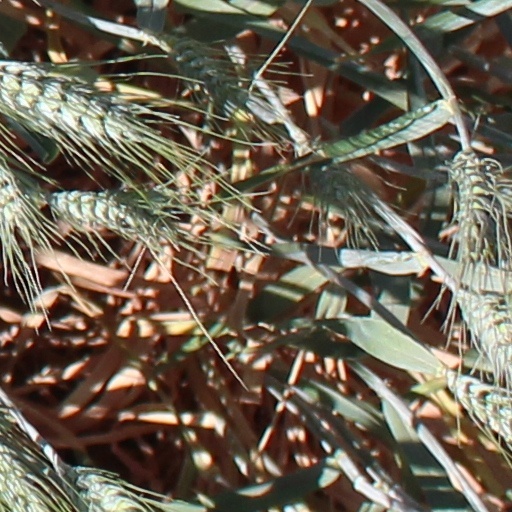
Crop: wheat